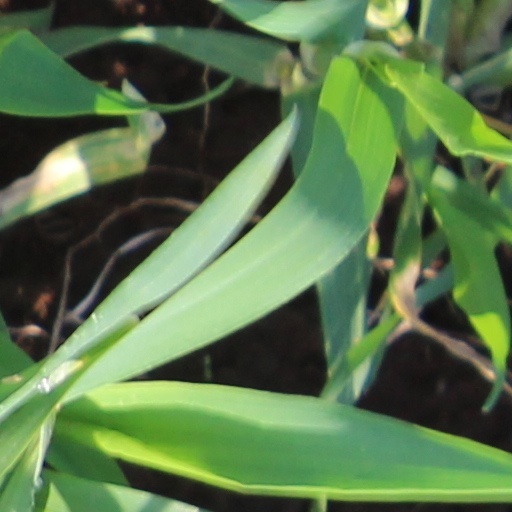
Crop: wheat